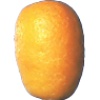
Label: Kumquats 1